Sergei Korolev

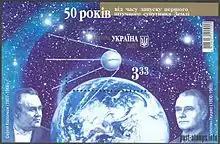
Korolev (left) and Valentin Glushko on a 2007 Ukrainian stamp

Korolev, an engineer by training, was able to navigate the unpredictable and dangerous Soviet politics of Moscow, secure funding and support of leadership to the cause that was only vaguely defined (space exploration), create a shared vision to sell the idea to an extended set of disparate stakeholders, and create an entirely new segment of science.